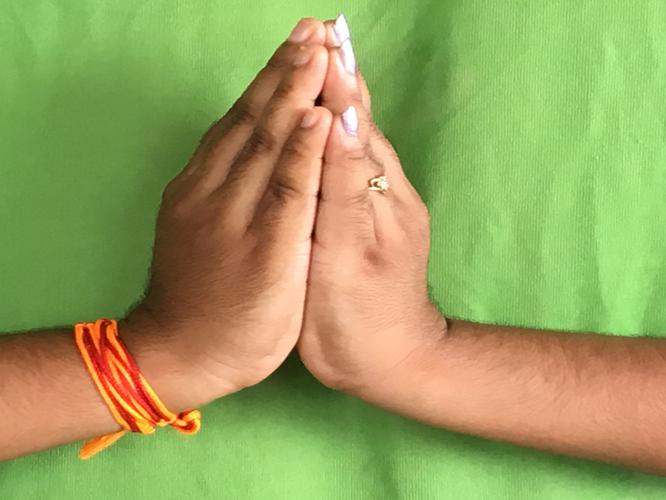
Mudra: Kapotham
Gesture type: double_hand